Pre-Columbian agriculture in the Amazon Basin

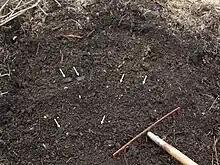
Homemade Terra Preta. Charcoal pieces are indicated with white arrows.

Amazonian soils are generally nutrient-poor in central and northwestern Amazon and are moderately rich in southwestern Amazon. Anthrosols are soils whose fertility has been enhanced by humans. Pre-Columbian settlements appear to have been active over the centuries in enhancing certain soils, which are now known as terra preta (dark earth in Portuguese), or Amazon Dark Earths (ADEs). These soils are relatively common in the Amazon Basin. However, scientists disagree on the relative roles of human intervention versus natural phenomena (e.g., flooding) in generating these soils. Some believe that they are largely human-made. Others believe that “indigenous people harnessed natural processes of landscape formation, which led to the unique properties of ADEs, but were not responsible for their genesis.”